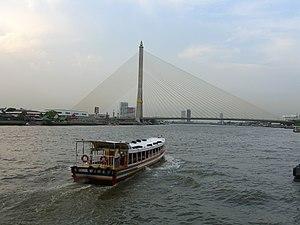
Pont Rama VIII à Bangkok